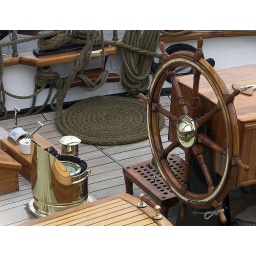
Took this when the tall ships were on the river tyne in Newcastle